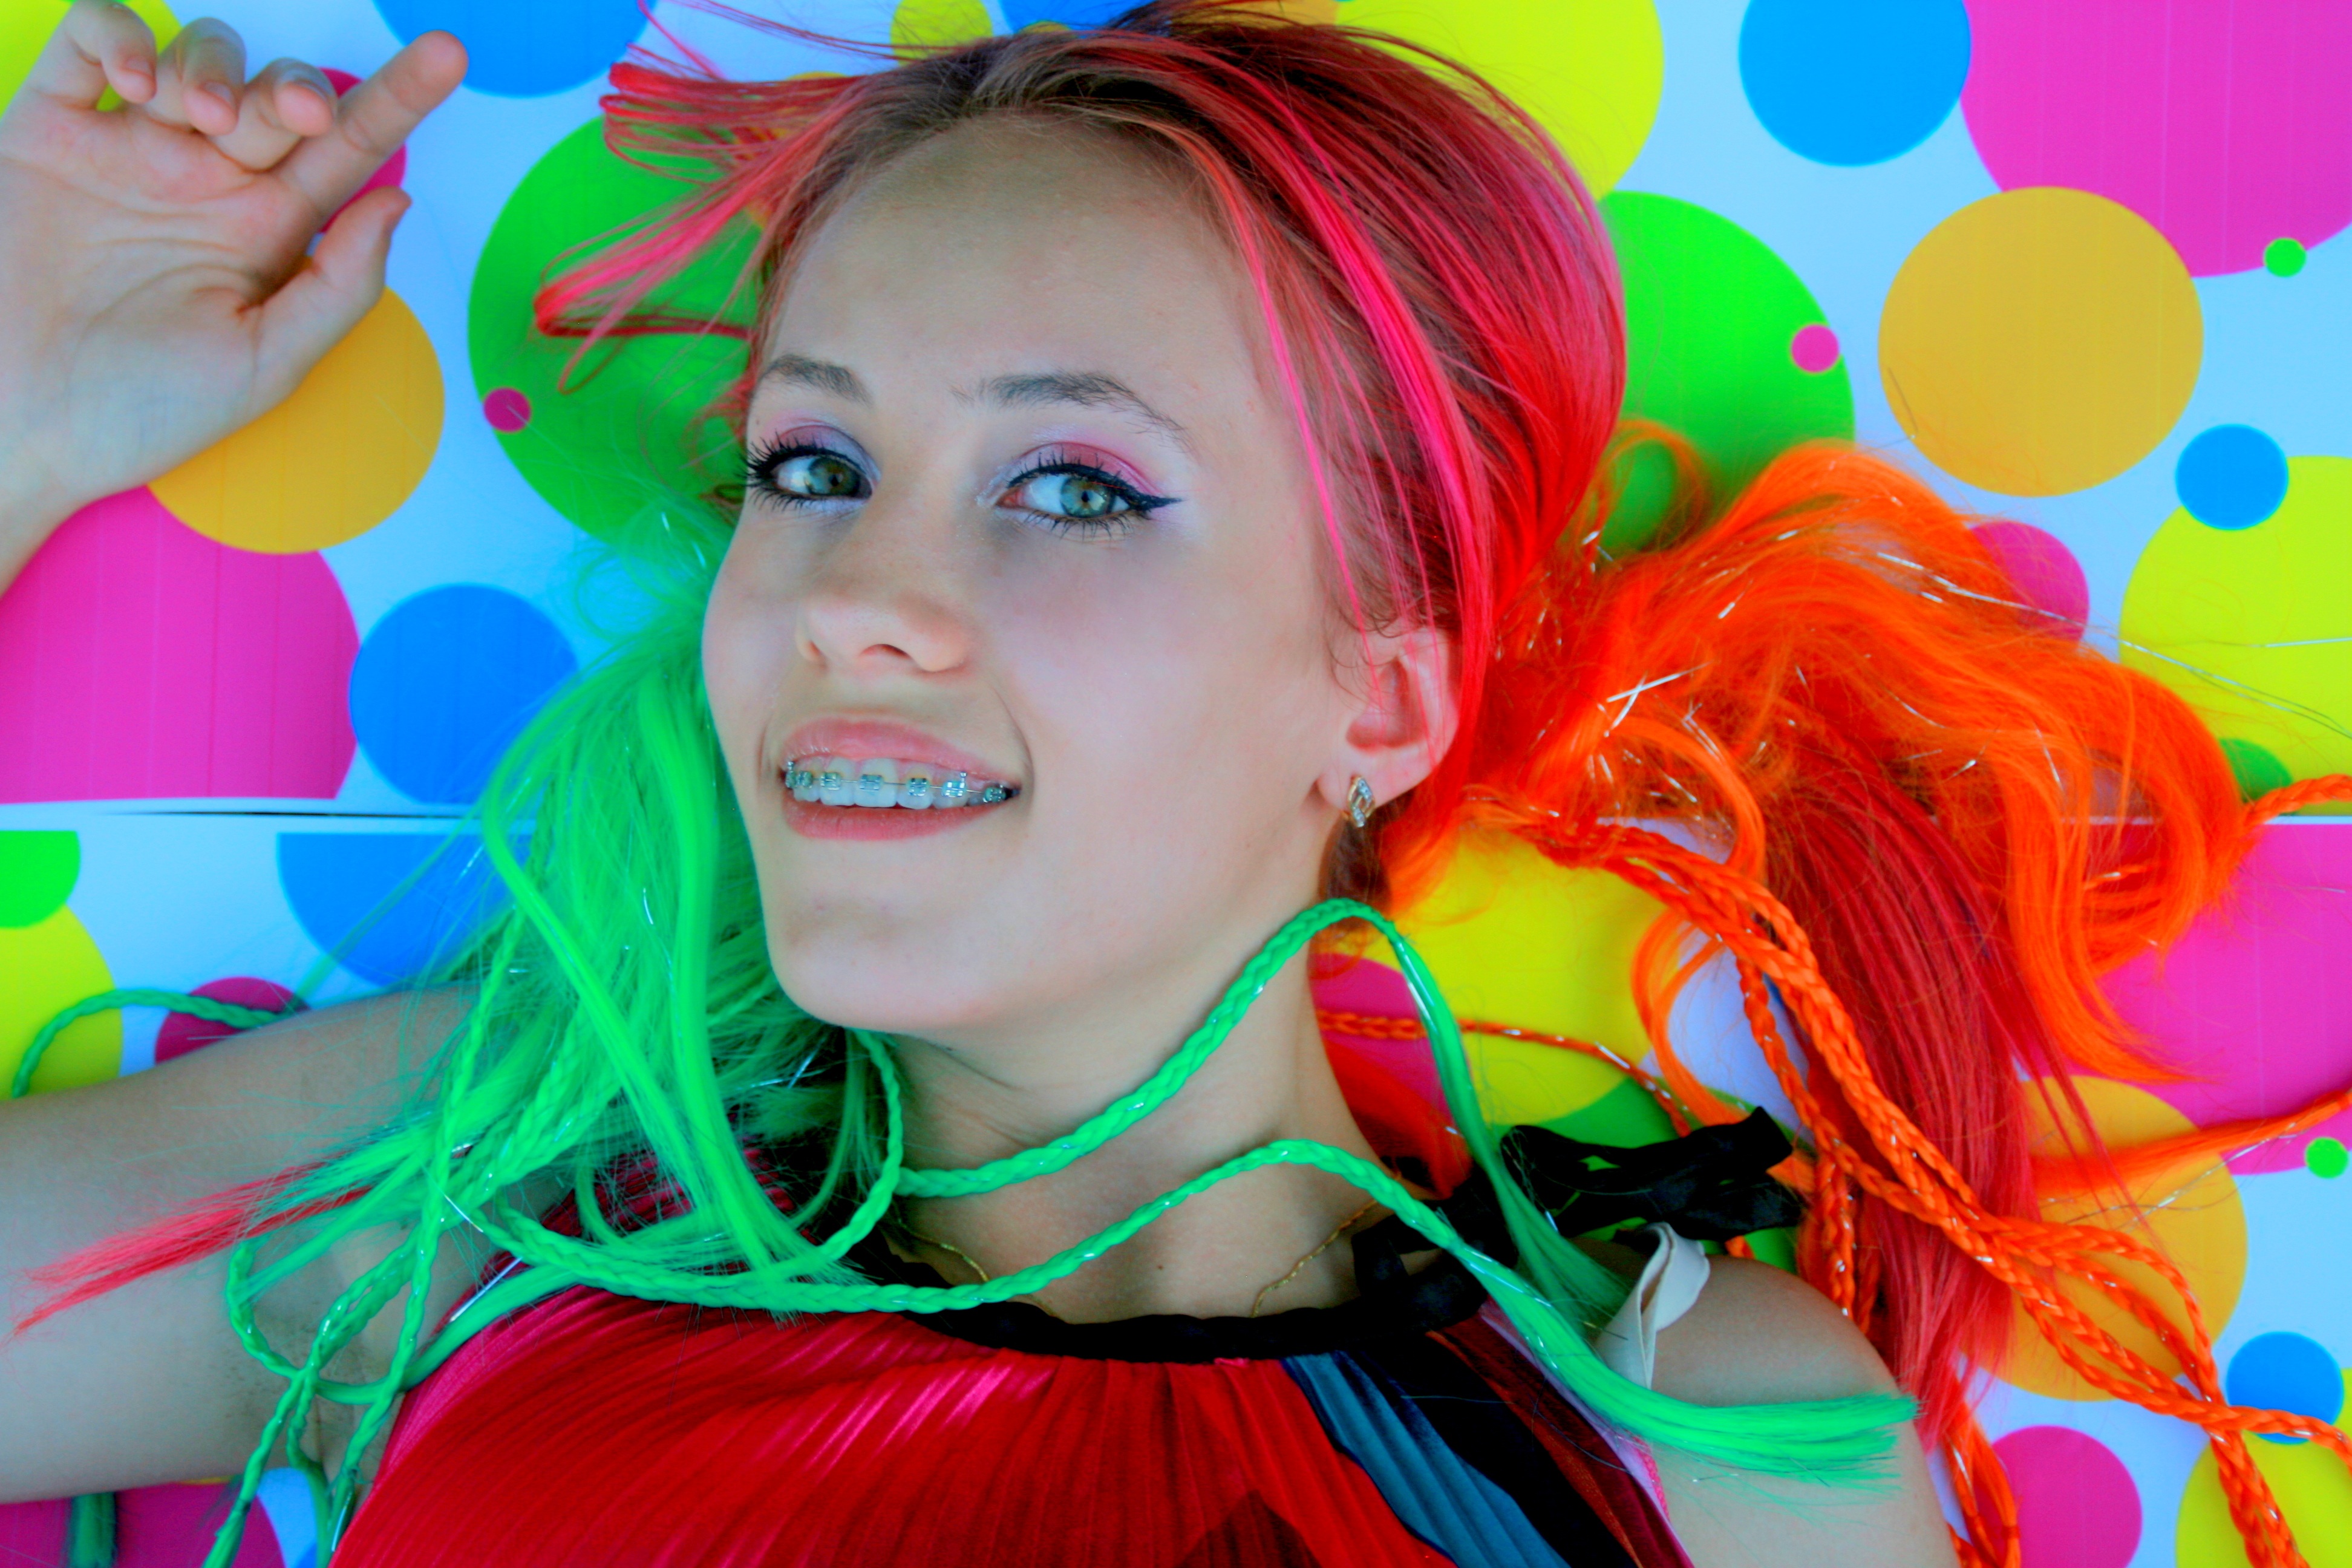
girl, hair, color, clothing, smile, face, festival, costume